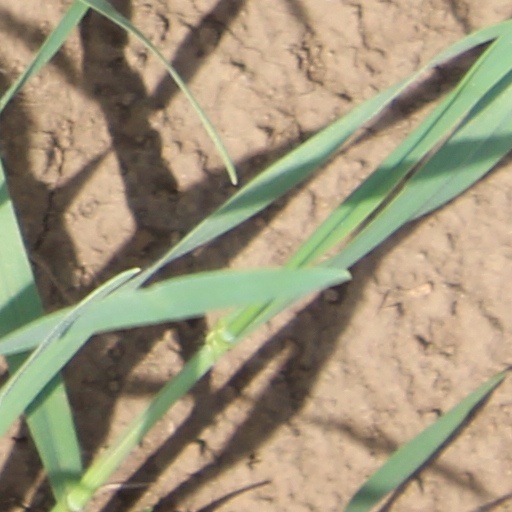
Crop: wheat